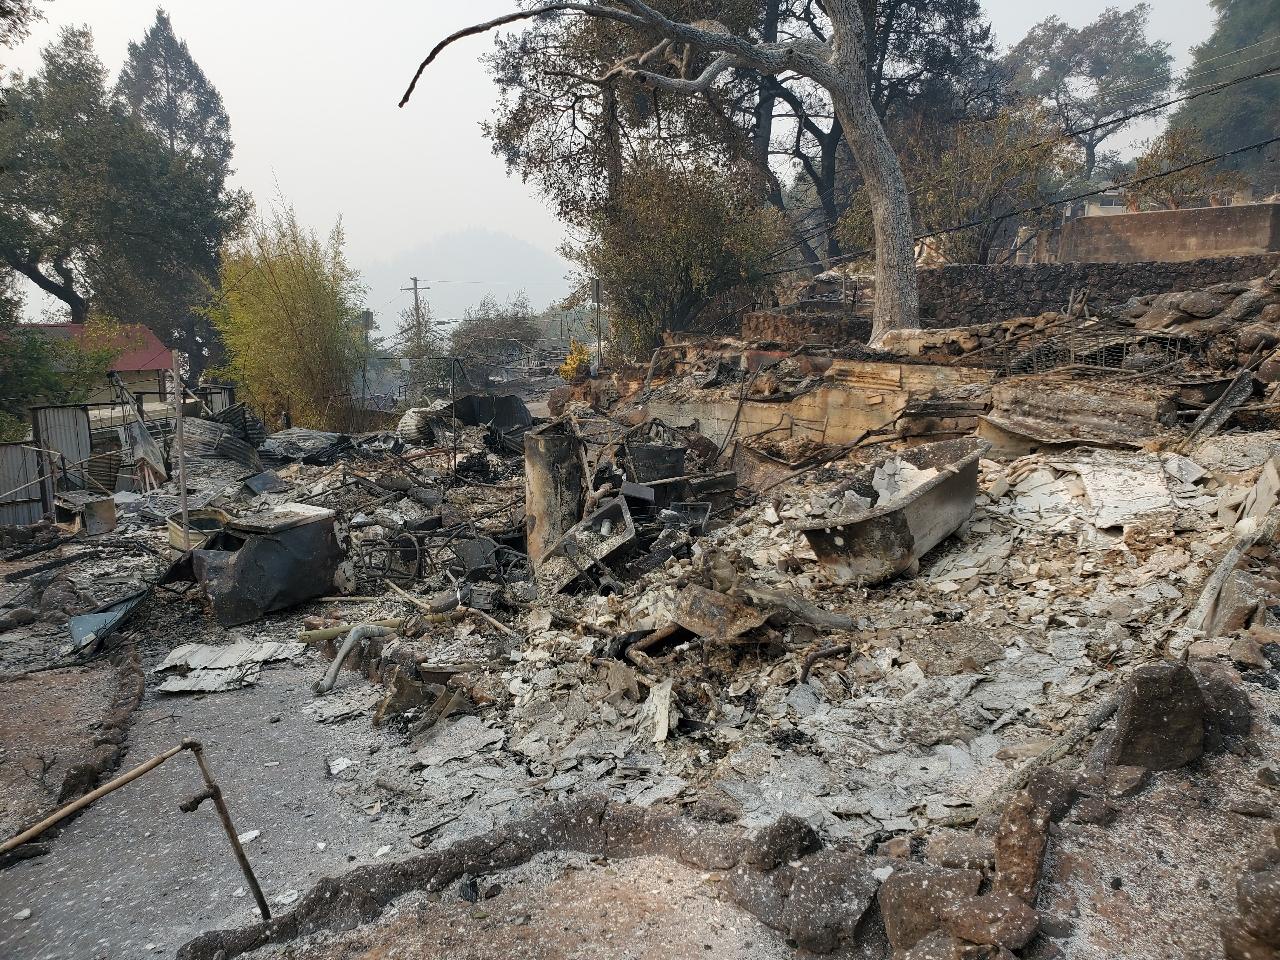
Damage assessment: destroyed